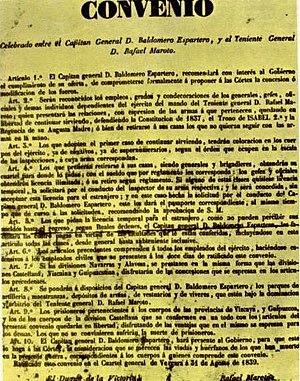
2 août, France : inauguration de la Ligne de Paris-Saint-Lazare à Versailles-Rive-Droite par M. le duc d'Orléans.
9 février, Gabon : traité entre l’amiral français Édouard Bouët-Willaumez et le chef Kowè Rapontchombo qui reconnait à la France le droit d’installer un comptoir sur la rive gauche de l’estuaire du Komo.